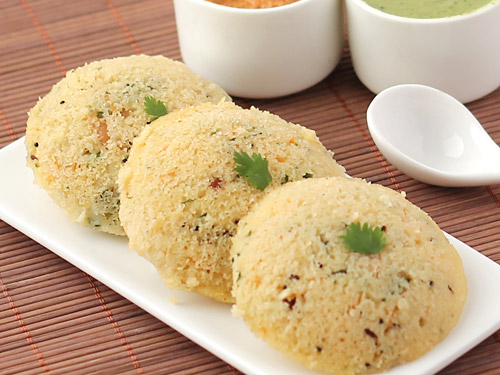
Dish: idli